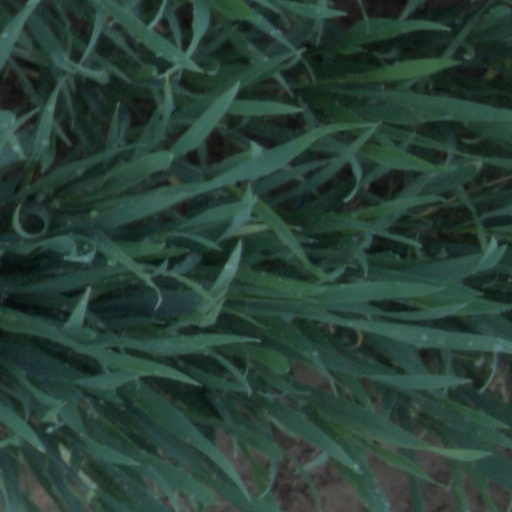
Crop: wheat